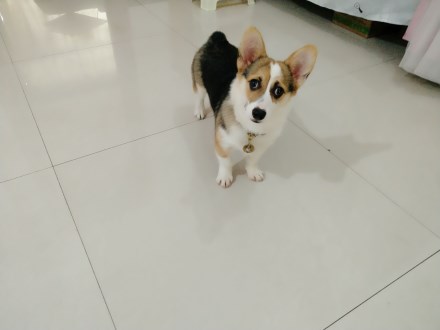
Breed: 2909-n000116-Cardigan